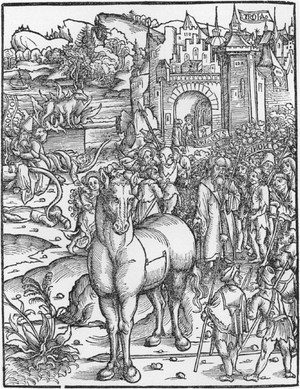
Dans la mythologie grecque, Laocoon est l'un des protagonistes de l'épisode du cheval de Troie.